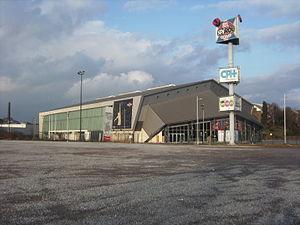
Charleroi - Spiroudôme ou Palais des sports du Pays de Charleroi. Salle polyvalente, essentiellement salle du Spirou Basket Club.
Le Spirou Charleroi Basket Club est un club de basket-ball belge basé à Charleroi et appartenant à la première division belge depuis 1989.
La saison 2018-2019 du championnat de Belgique est le premier niveau du championnat. Il oppose les dix meilleurs clubs de Belgique en un championnat, puis via des play-offs qui désignent le champion de Belgique. Elle sacre le BC Ostende pour la vingtième fois, la huitième fois consécutive.
La saison 2016-2017 du championnat de Belgique est le premier niveau du championnat oppose les dix meilleurs clubs de Belgique en un championnat, puis via play-offs qui désignent le champion de Belgique.